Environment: real
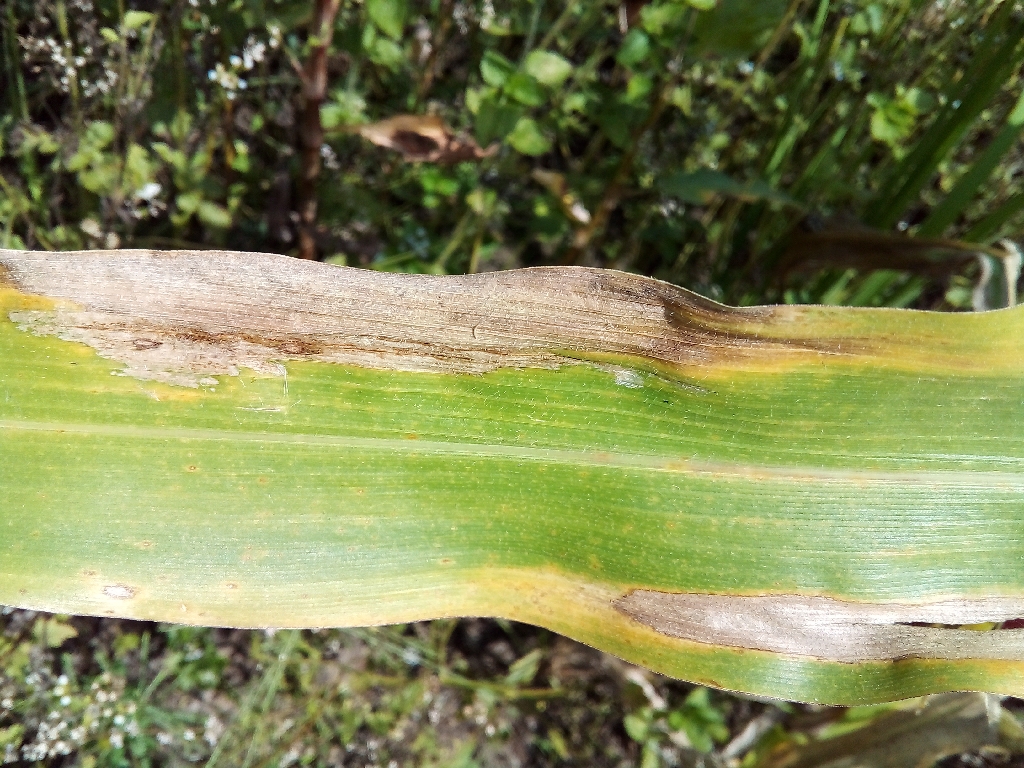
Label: northern_corn_leaf_blight